Holder (gridiron football)

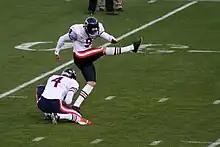
Chicago Bears punter Brad Maynard (#4) holds for placekicker Robbie Gould.

New Orleans Saints – The Saints tend to run more fake field goals than any other team, and due to that they generally keep a backup in as their holder (this keeps opposing defenses in more of a zone coverage, and also helps to prevent blocked field goals). Their holders for a period were quarterback Luke McCown and punter Thomas Morstead. In 1970, Saints kicker Tom Dempsey kicked a 63-yard field goal, which for many years thereafter was the all-time record. Dempsey's holder was a defensive back named Joe Scarpati. There has been an urban myth going around during the intervening decades that the holder on this legendary kick was the team's colorful starting quarterback, Billy Kilmer.